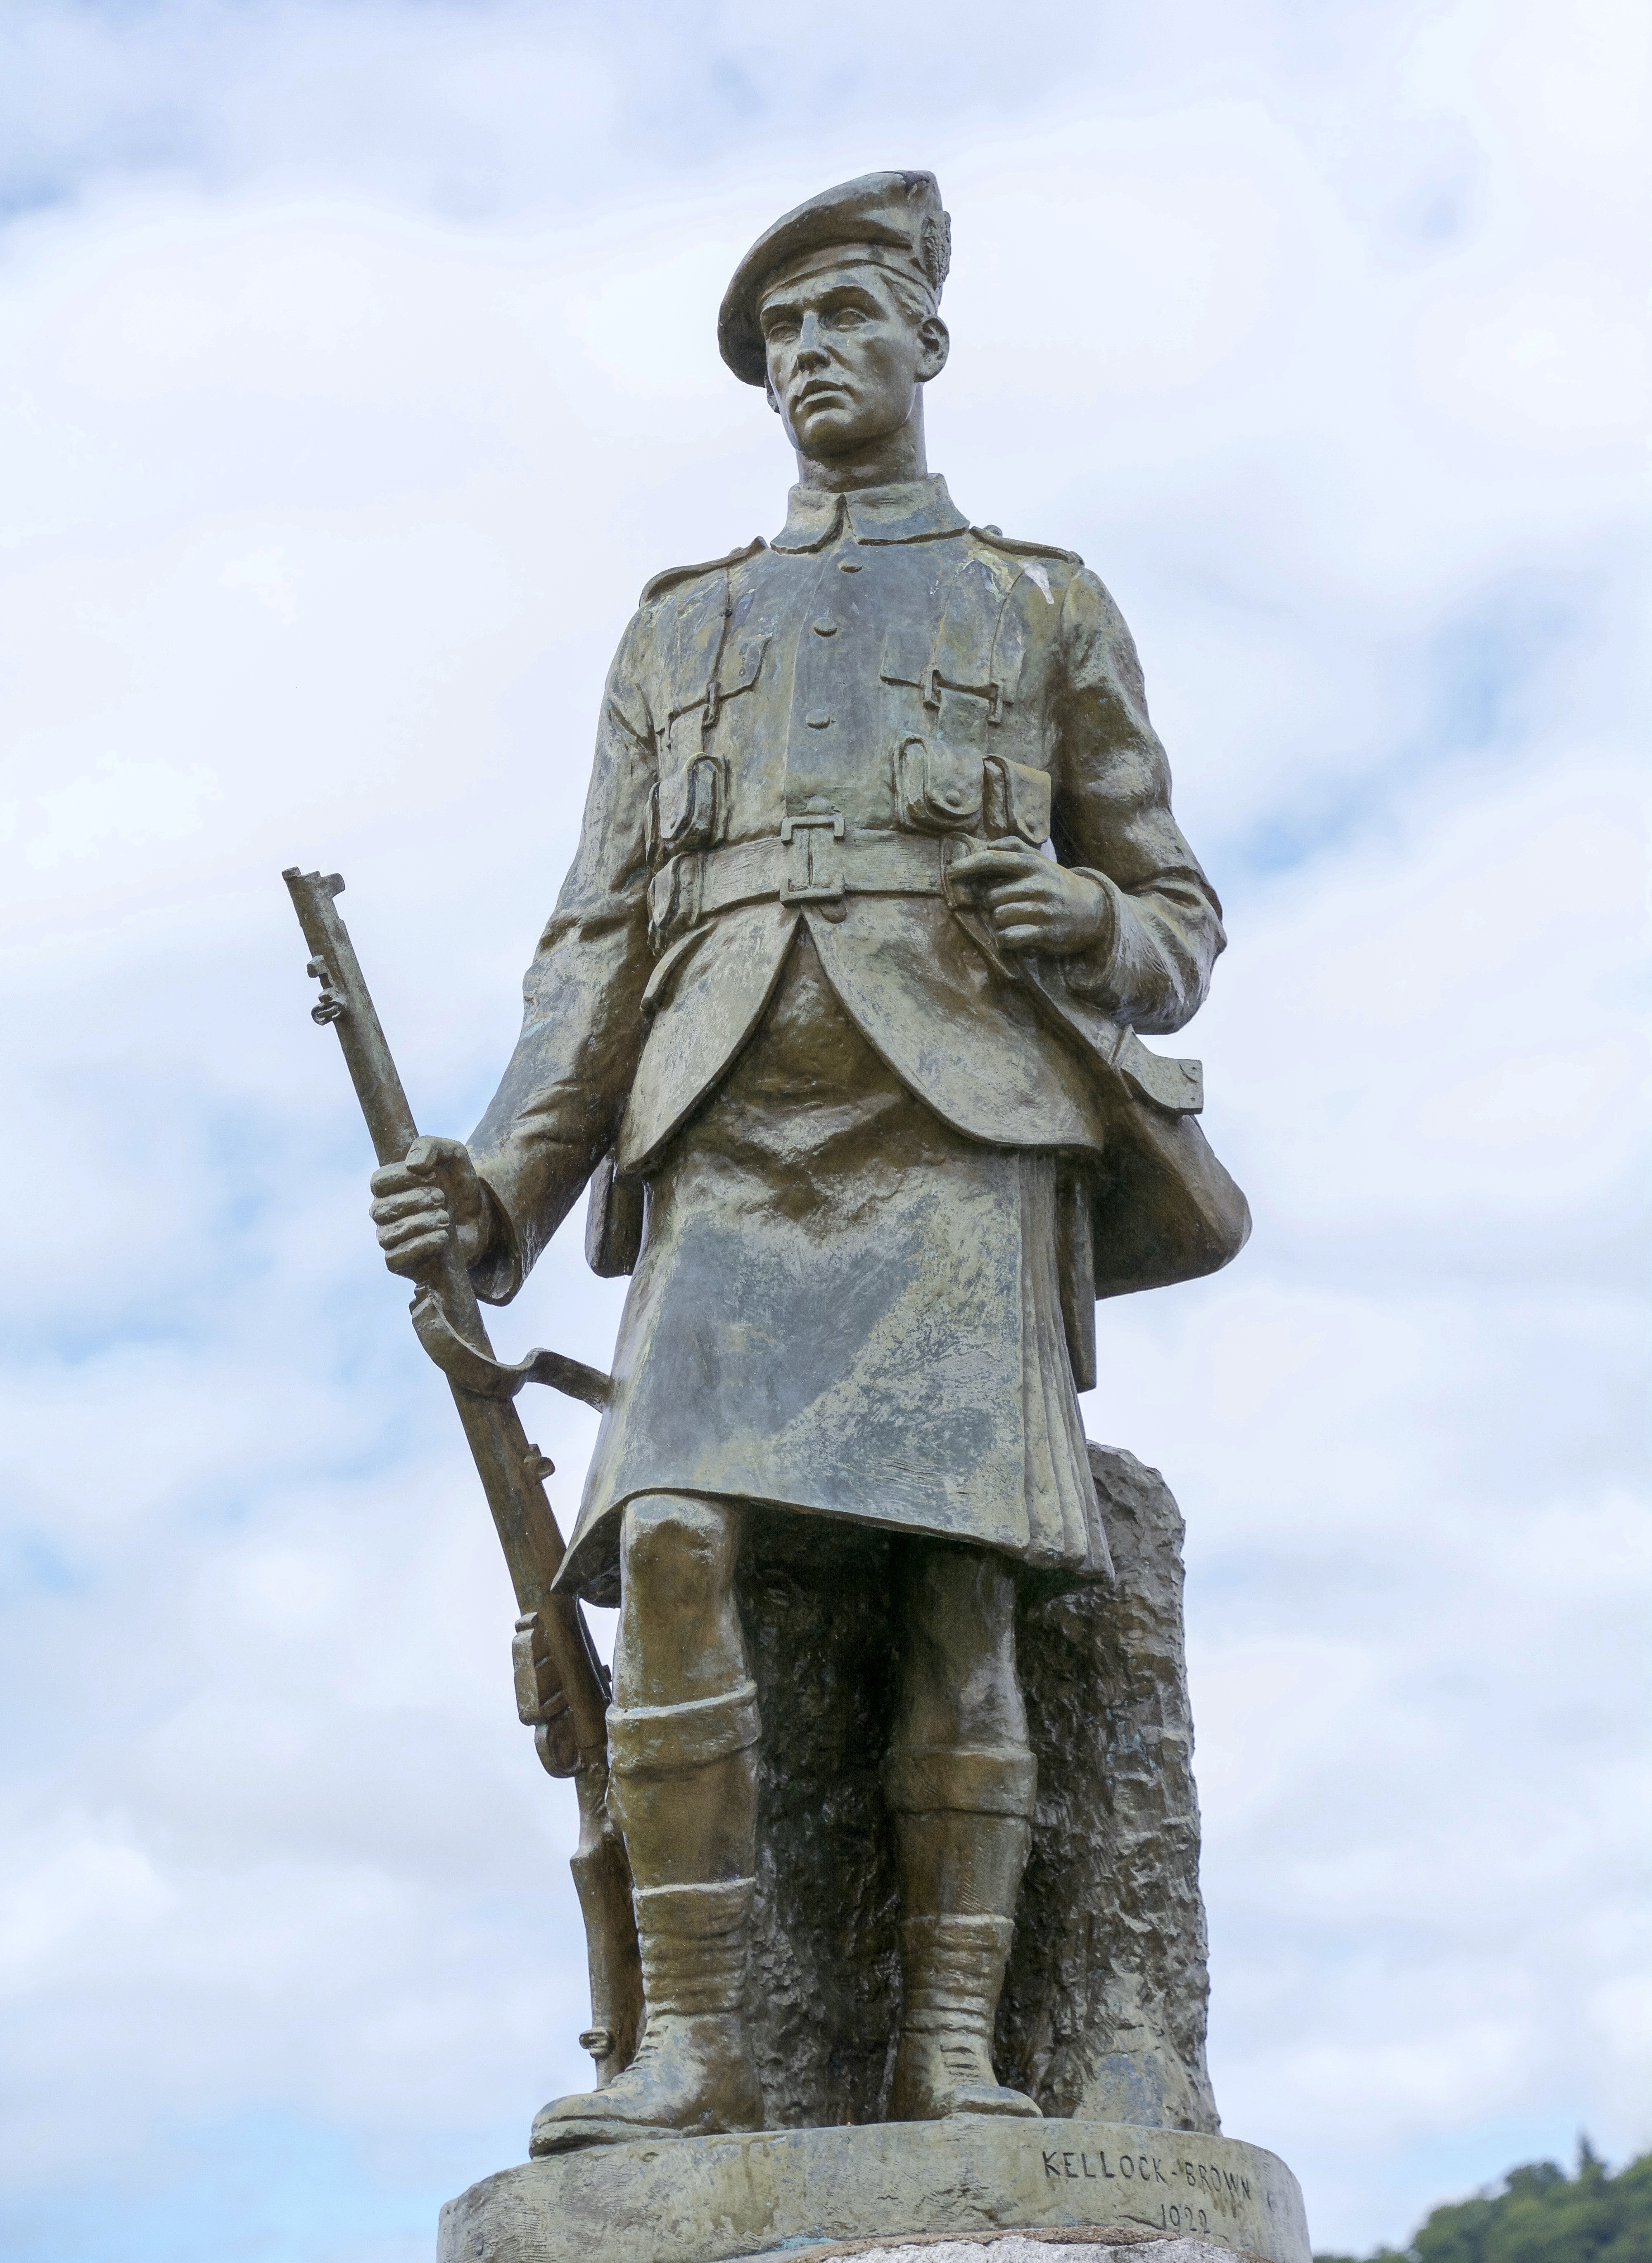
monument, statue, soldier, artwork, sculpture, memorial, war, art, temple, remembrance, world war 1, inveraray, ancient history